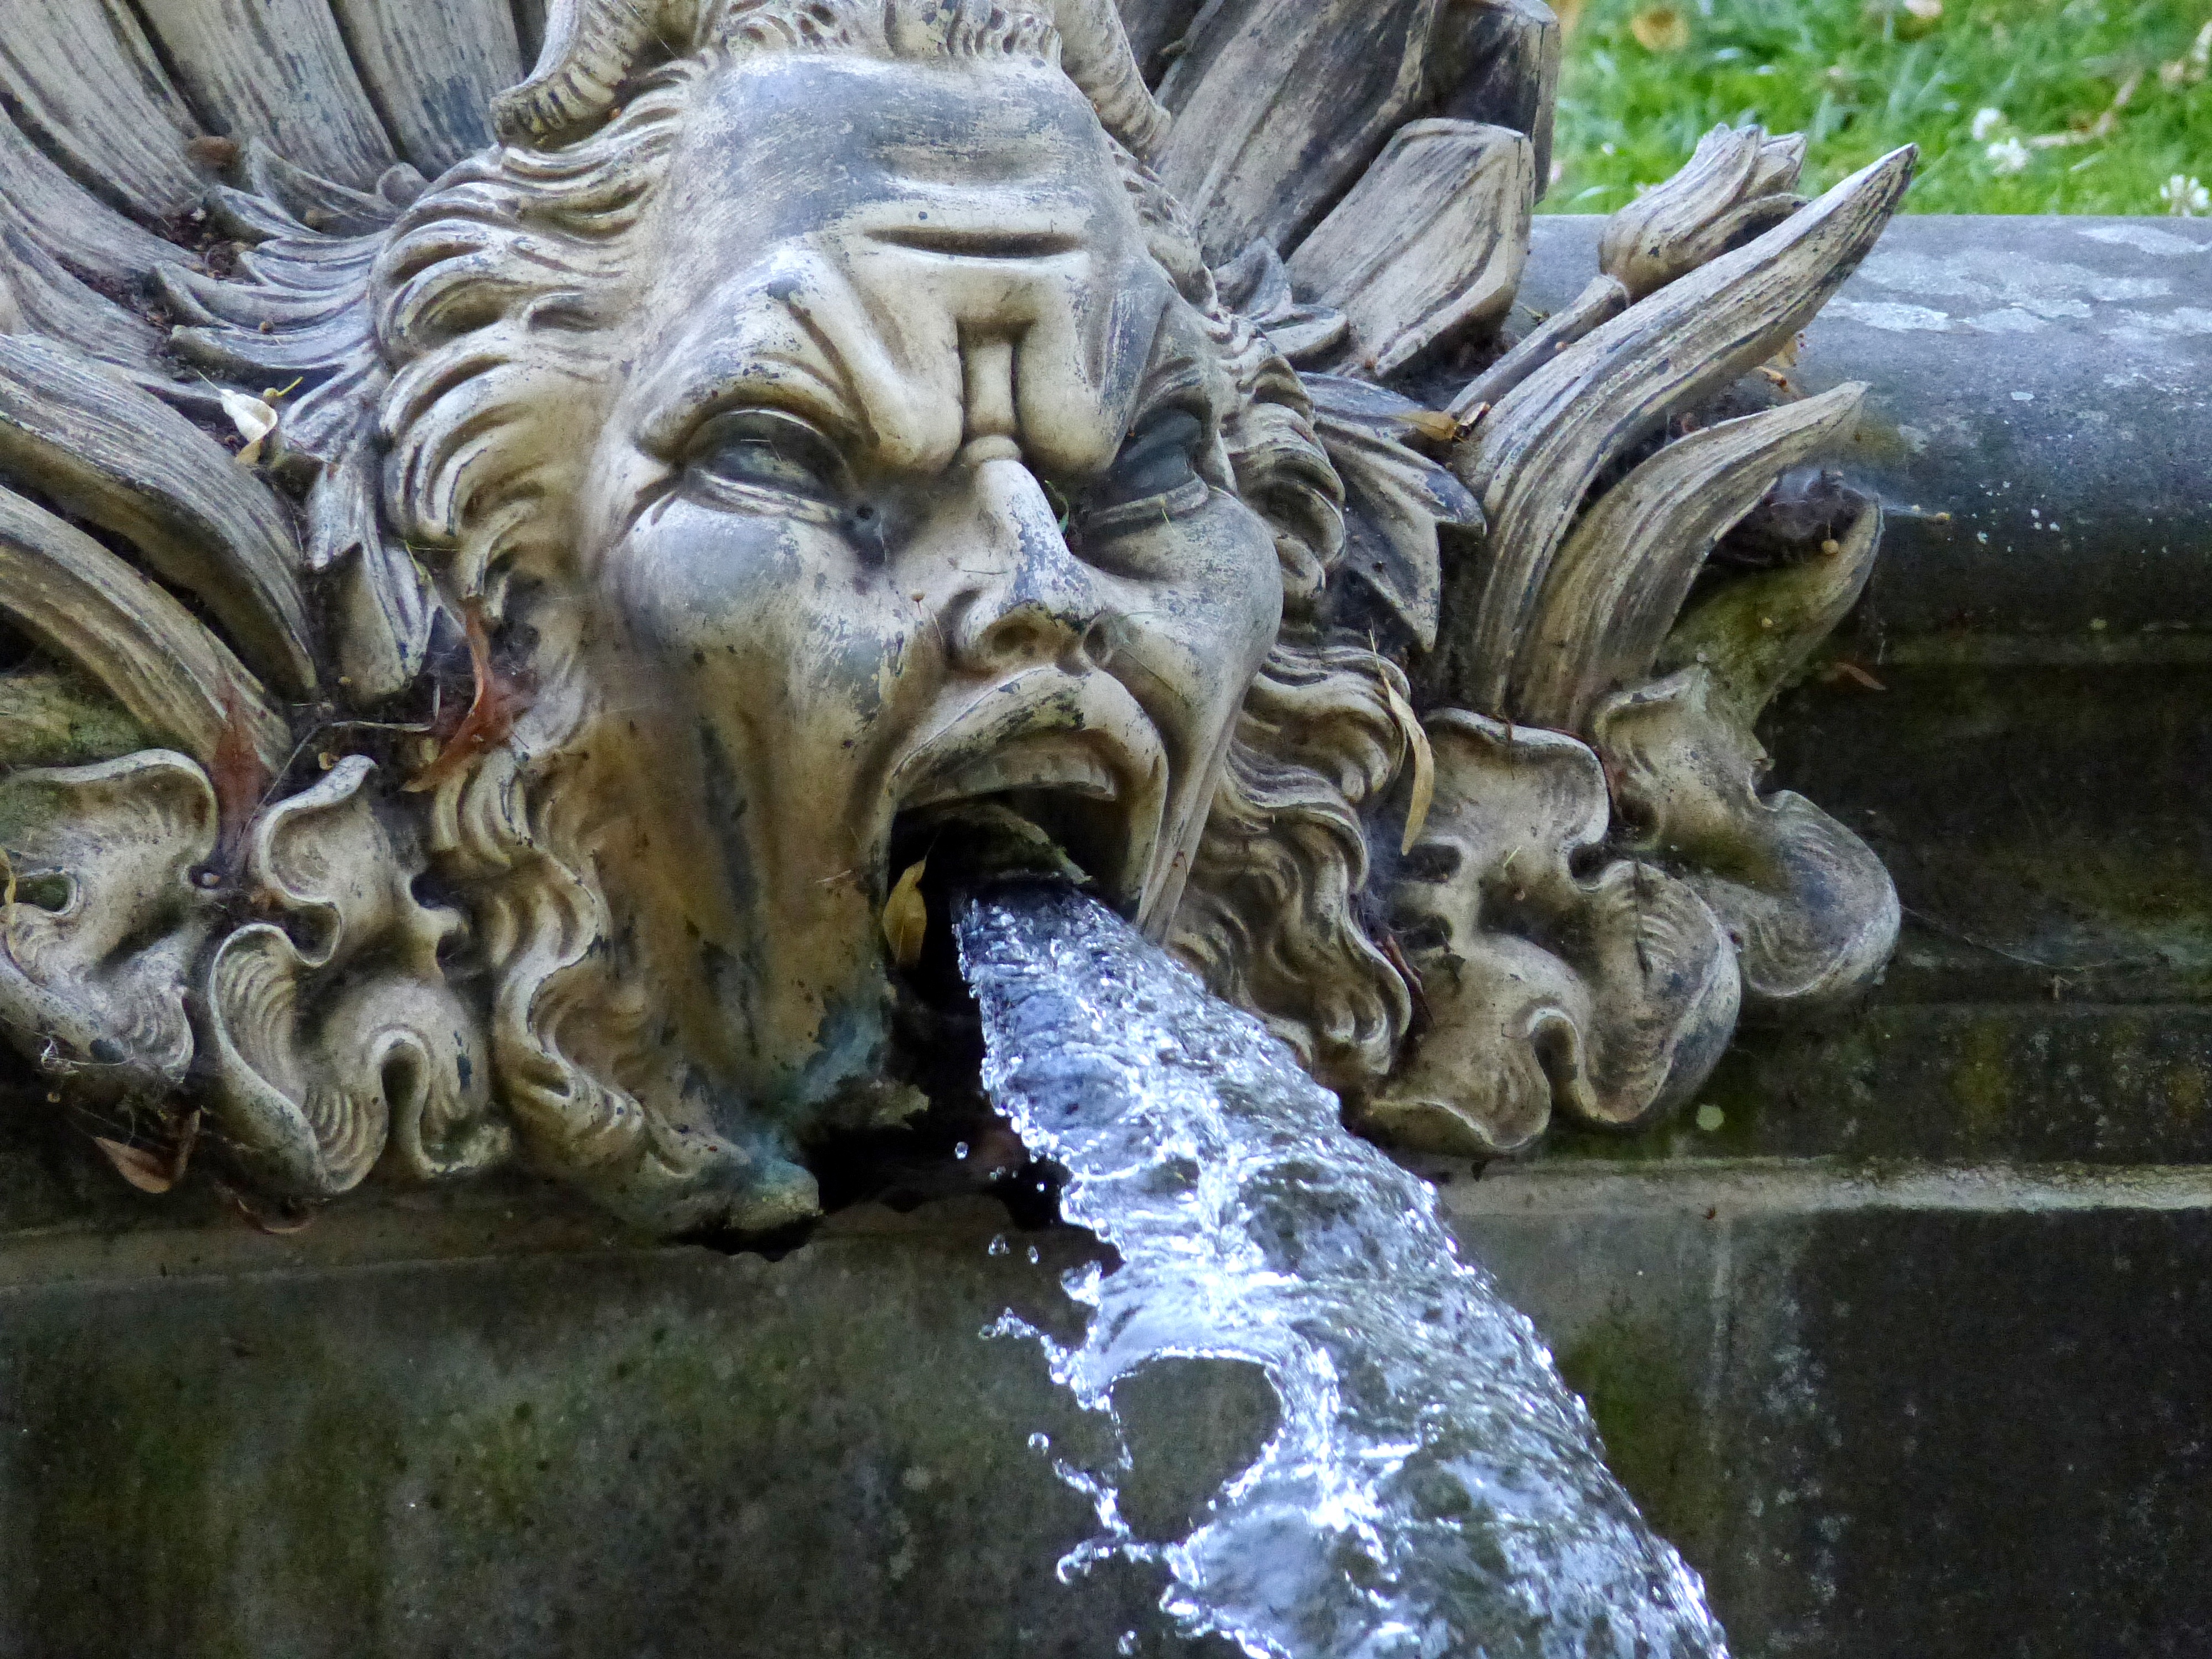
water, monument, statue, sculpture, art, fountain, carving, water feature, mythology, water jet, park fountain